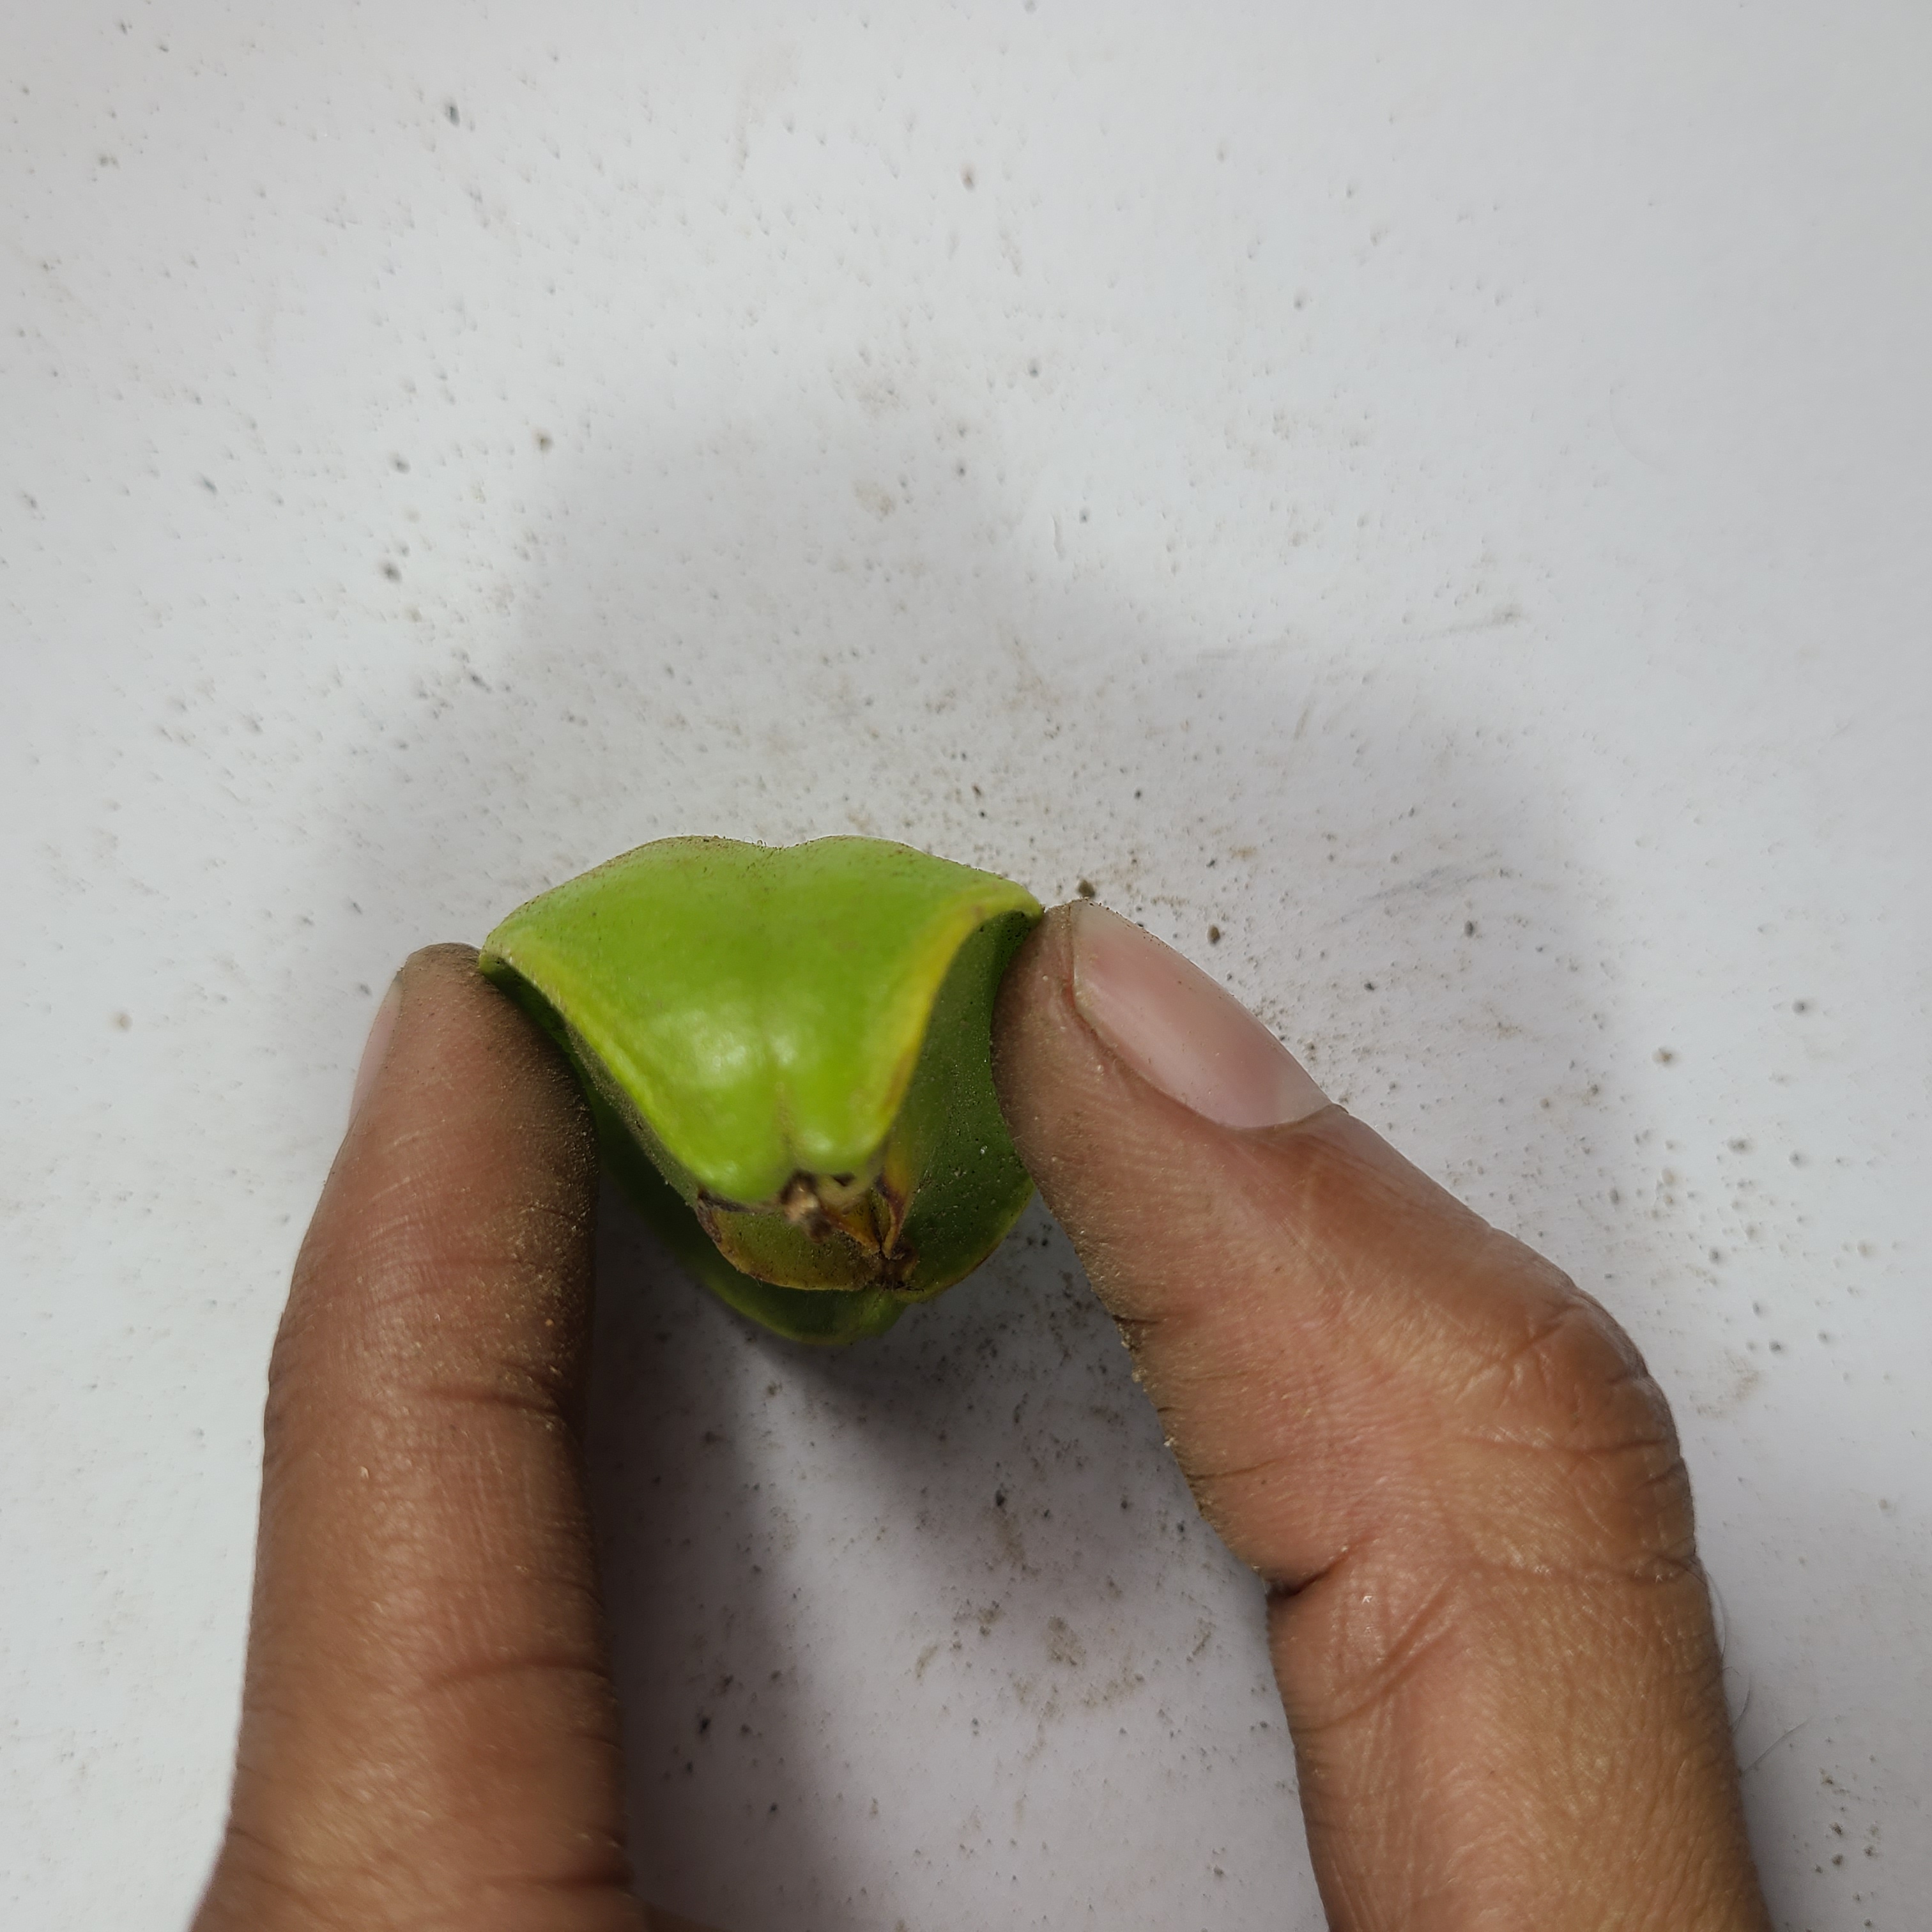
Label: Unhealthy Fruits